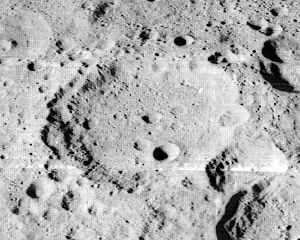
Anderson (månekrater)
Ikke at forveksle med Andersson (månekrater).